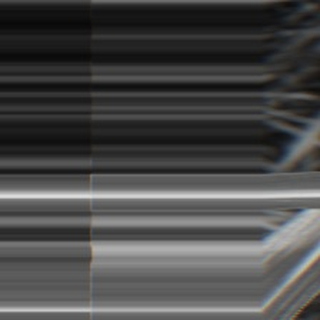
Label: sugarcane_bacterial_blight